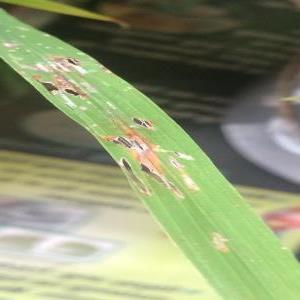
Disease: Blast